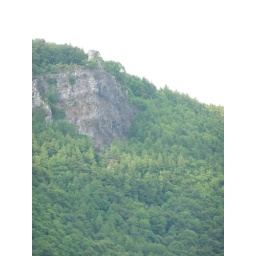
A tower high on a rock cliff in the Scottish Highlands, seen on our way to Dundee, Scotland